Jeremy Irvine

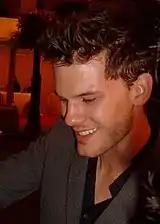
Irvine at the 2012 Toronto International Film Festival

Irvine played Luke in the television series "Life Bites" and appeared in the Royal Shakespeare Company's 2010 production of "Dunsinane". He was quoted in "Interview Magazine", saying: "My friends all took the mick out of me for "Dunsinane" saying, 'You're gonna be the tree'. Indeed, in my first scene, I was waving two branches."